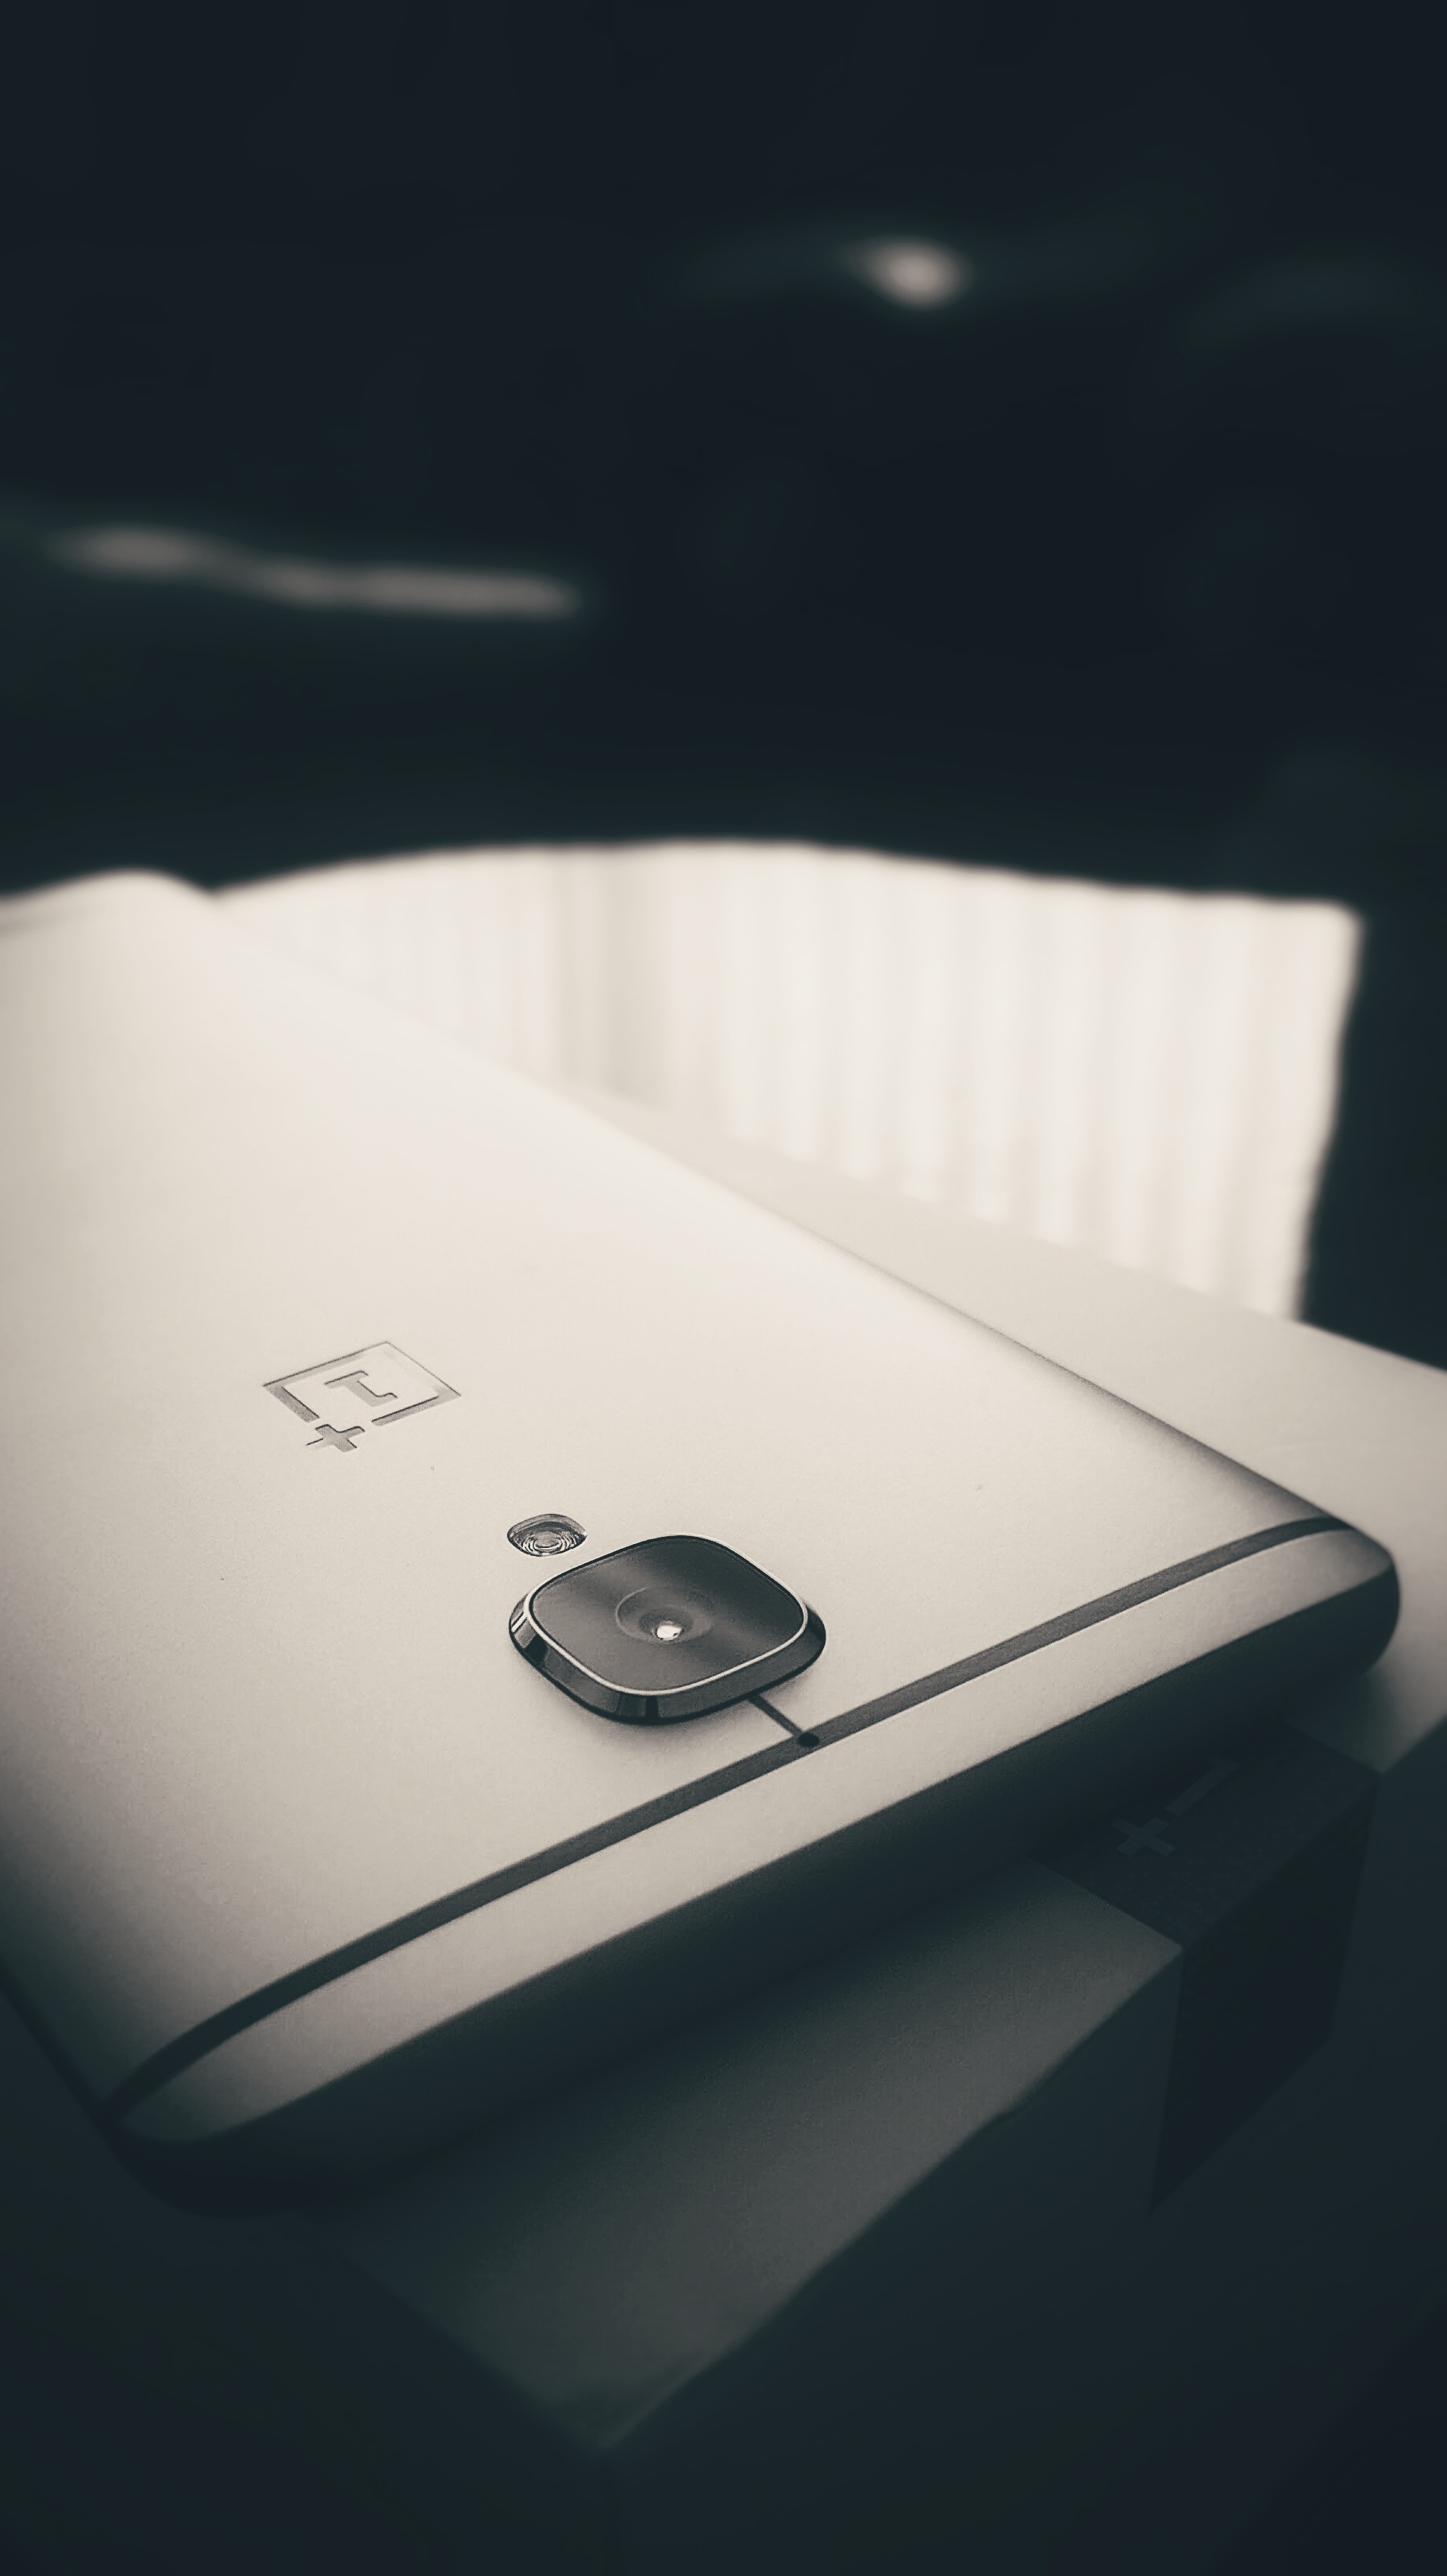
table, light, black and white, white, darkness, blue, black, furniture, monochrome, lighting, design, shape, monochrome photography